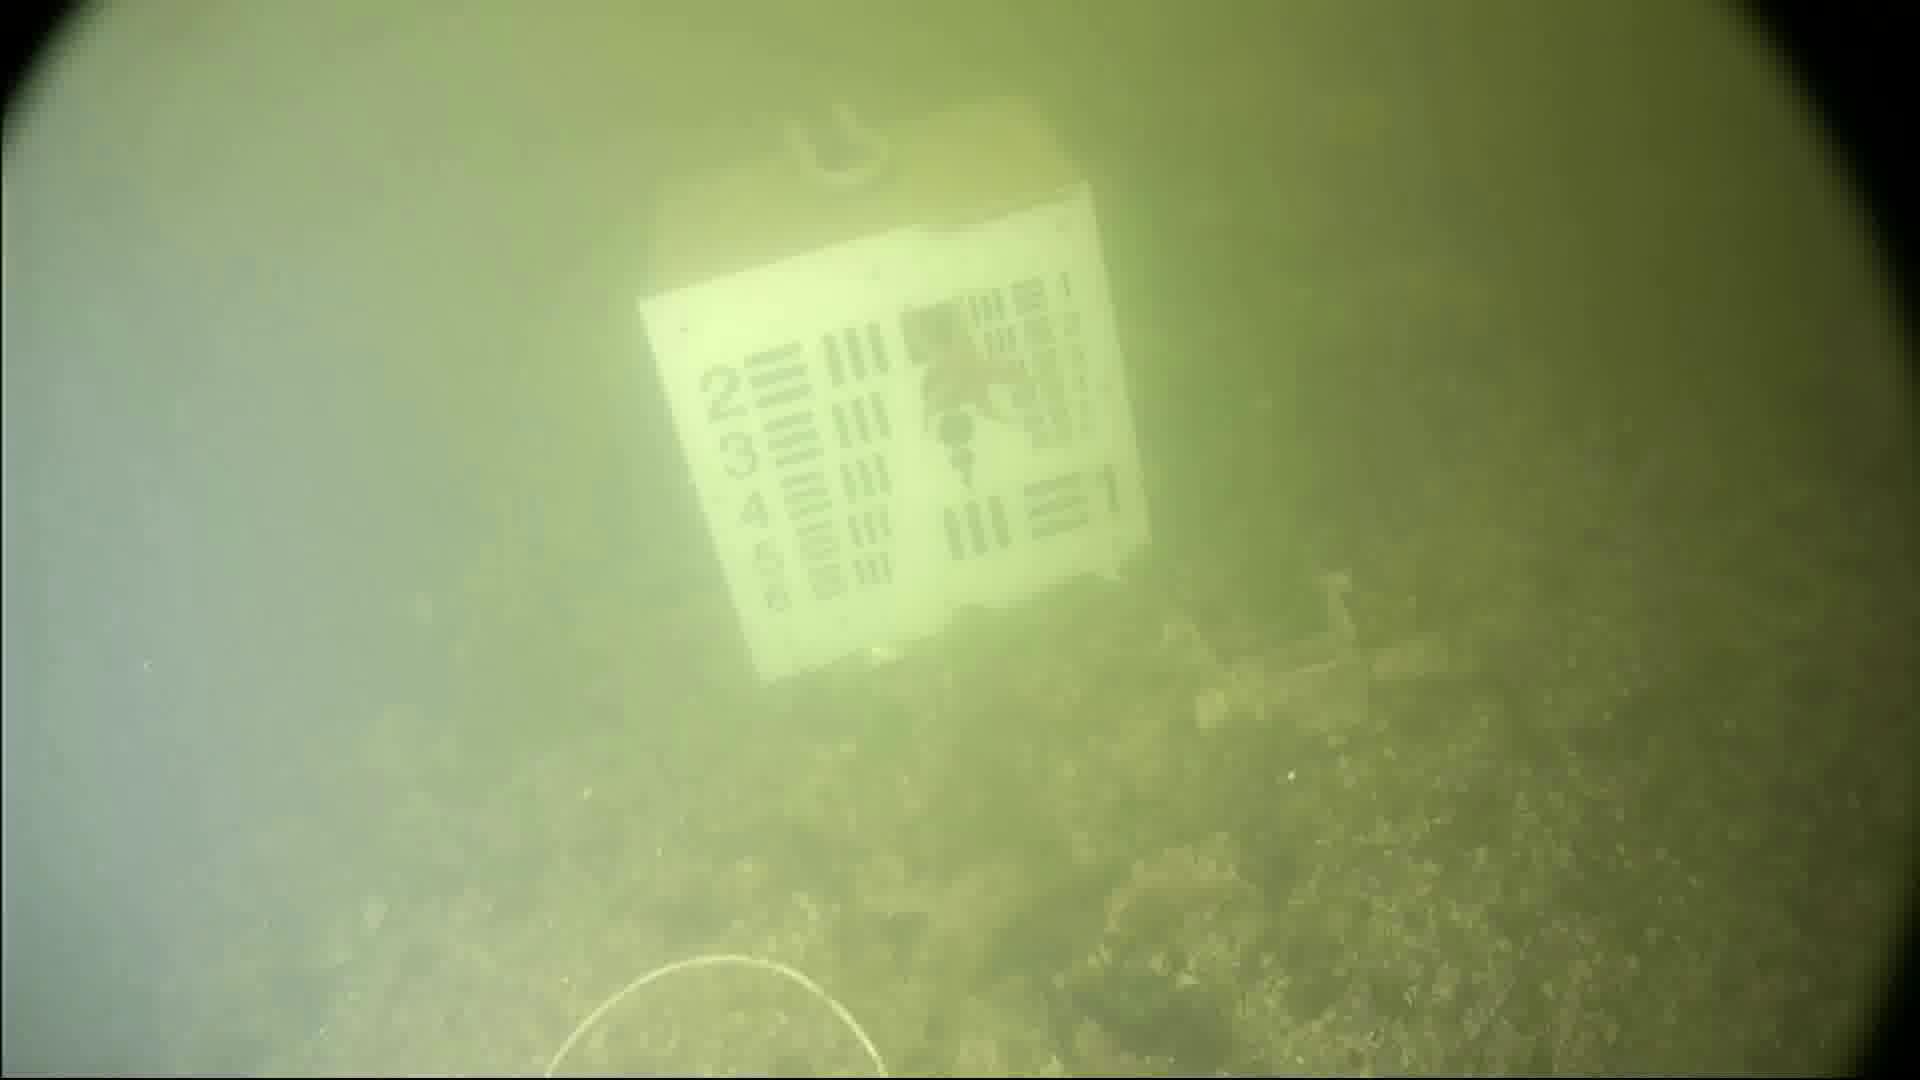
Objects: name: starfish